Abacus Group

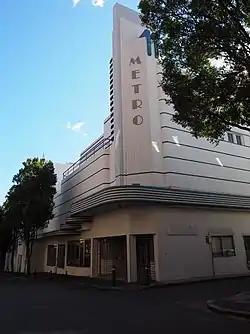

It has a single corporate office in Sydney, Australia. The current chair is the South-African born, Myra Salkinder. The CEO Steven Sewell was appointed in 2018 after leaving Vicinity Centres.